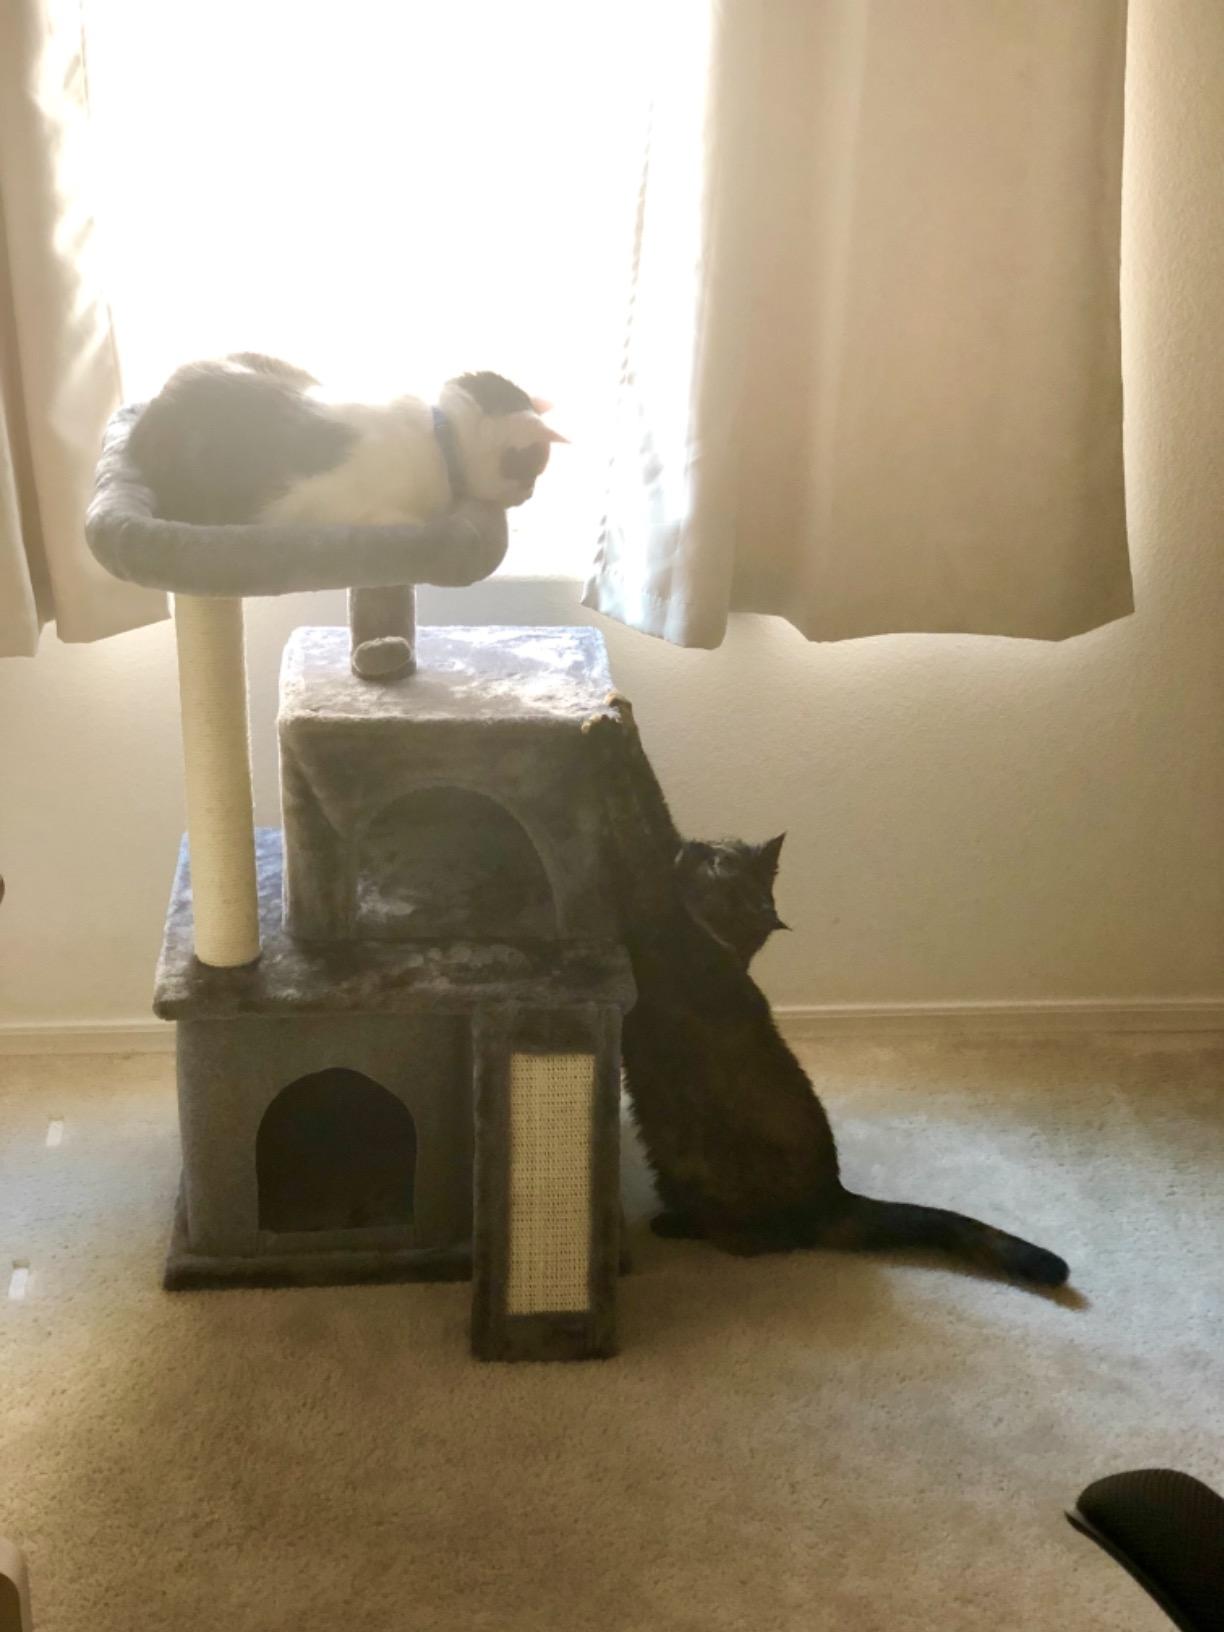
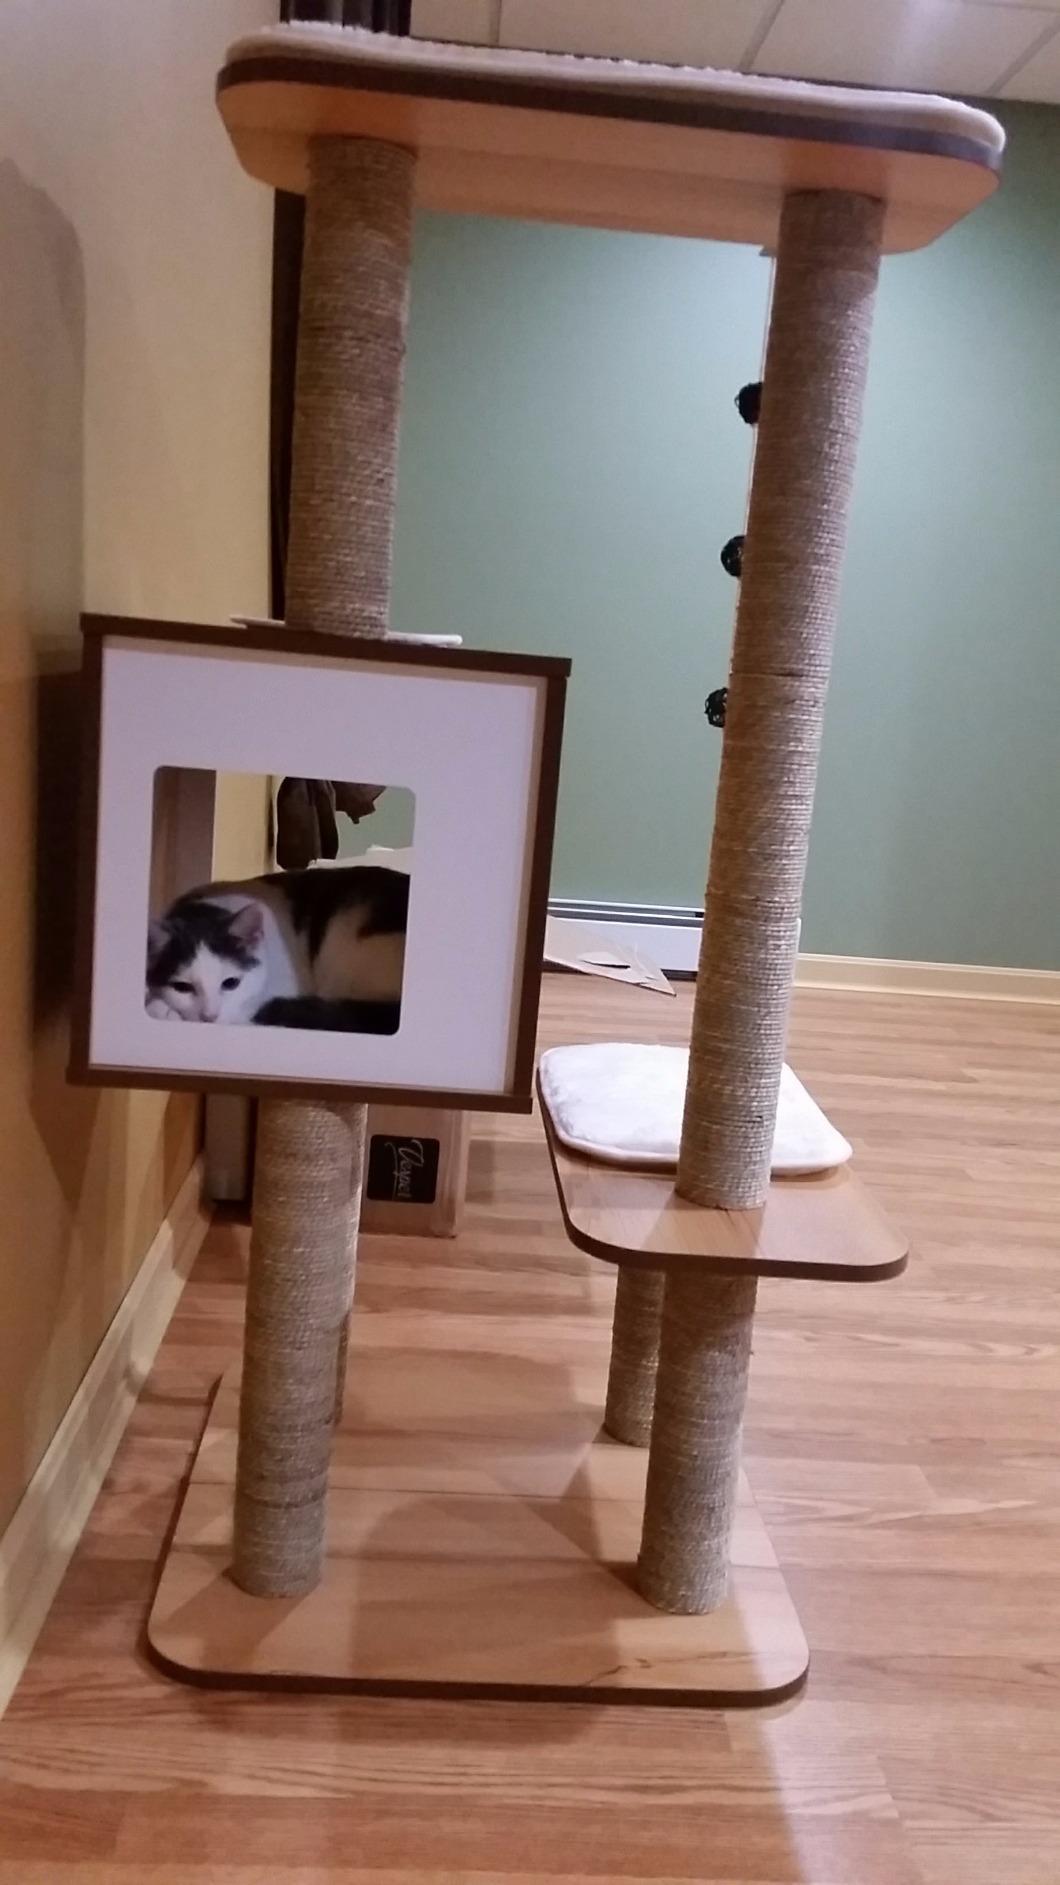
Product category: items_cat tree
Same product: no